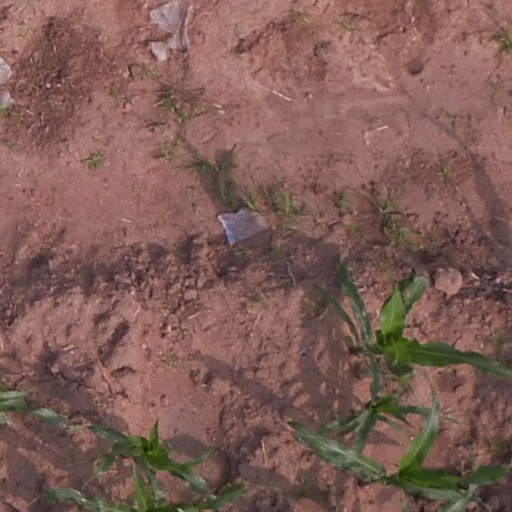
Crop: maize; corn